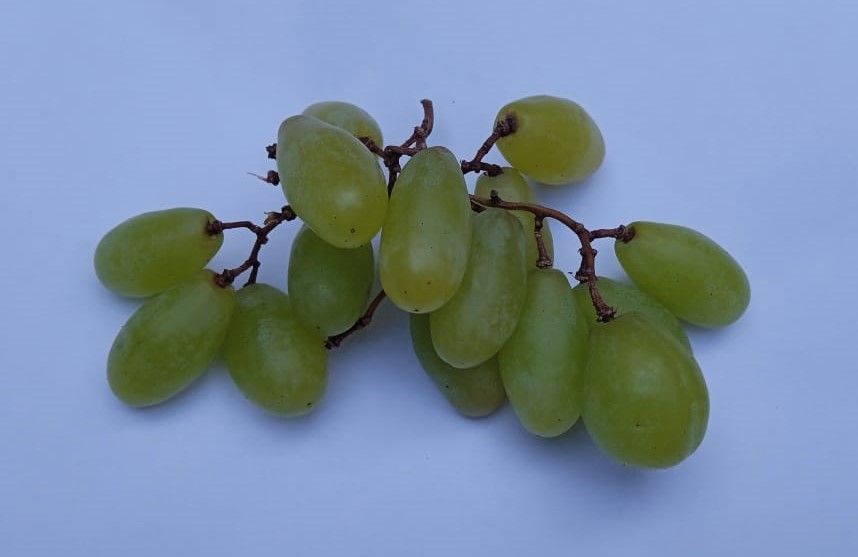
Fruit: grape
Condition: fresh